Gymnosoma rotundatum

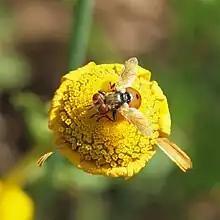

The larvae grow as parasites of shield bugs in the Pentatomidae family. In Britain, the species is often recorded in warm dry sites, where it visits a range of open shallow flowers.